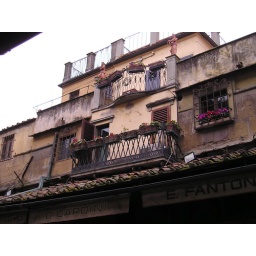
A cute little house above above a jewlery shop